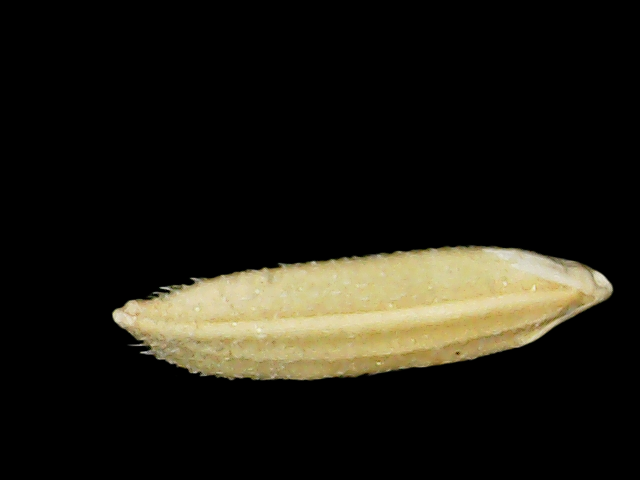
Rice variety: Binadhan16